Jacobite rising of 1745

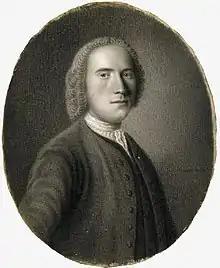
Lord George Murray; while competent, poor relationships with Charles and O'Sullivan reduced his effectiveness

The senior government legal officer in Scotland, Lord President Duncan Forbes, forwarded confirmation of the landing to London on 9 August. Many of the 3,000 soldiers available to John Cope, the government commander in Scotland, were untrained recruits, and while he lacked information on Jacobite intentions, they were well-informed on his, as Murray had been one of his advisors. Forbes instead relied on his relationships to keep people loyal; he failed with Lochiel and Simon Fraser, Lord Lovat but succeeded with many others, including William Sutherland, Earl of Sutherland, Clan Munro and Kenneth Mackenzie, Lord Fortrose.